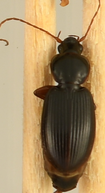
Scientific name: Synuchus impunctatus
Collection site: Harvard Forest Site (HARV), plot HARV_010